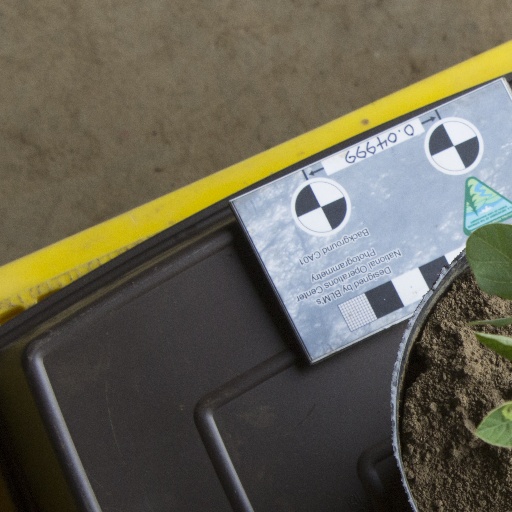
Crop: soybean